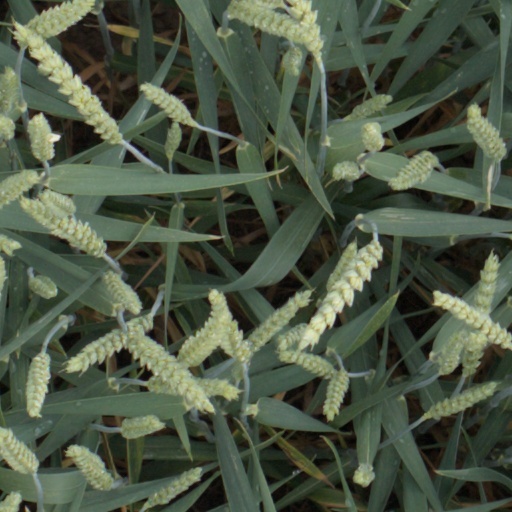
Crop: wheat